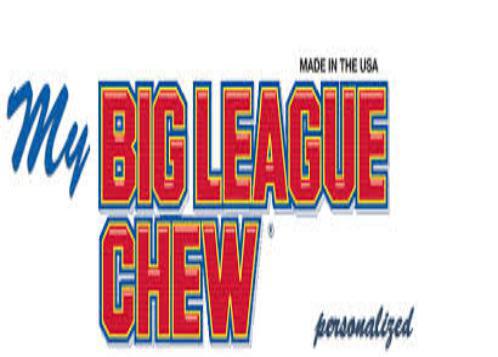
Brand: Big League
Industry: Others